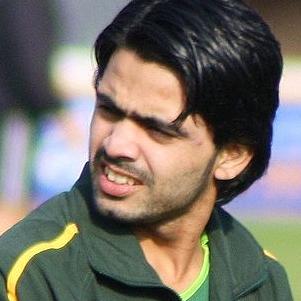
Age: 24